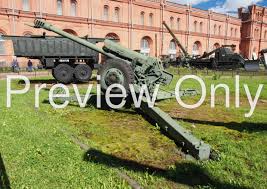
Label: Self Propelled Artillery